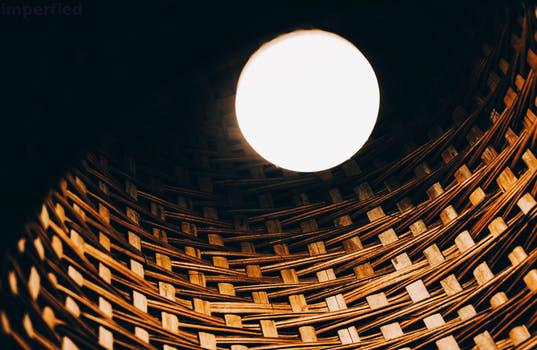
Label: Watermark